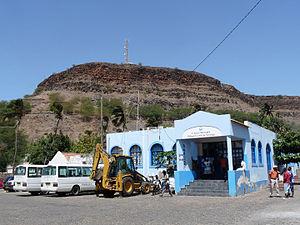
Cidade Velha (île de Santiago, Cap-Vert)
La municipalité de Ribeira Grande de Santiago est une municipalité du Cap-Vert, située au sud-ouest de l'île de Santiago, dans les îles de Sotavento. Son siège se trouve à Cidade Velha, qui portait autrefois le nom de Ribeira Grande, d'où le nom de la municipalité.